Chery QQ3

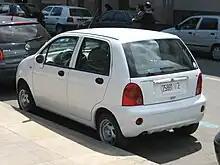
Chery QQ3 rear

Its cheap price (in 2008 it may have been the cheapest production car in the world) made the car popular in China. In the 2000s, the QQ was often Chery's most sold model, and the company itself calls the car "a legend in the Chinese history of the automobile... a mini model with the highest cumulative sales in China". It may no longer be popular; the QQ was dropped from a list of top ten bestsellers compiled by the China Association of Automobile Manufacturers 2010. Even if its popularity is flagging, it remains cheap. The lowest cost QQ is about US$4,000 as of 2012.